Molla Mallory

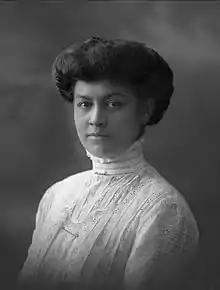
Mallory photographed by Gustav Borgen in 1909

Anna Margrethe "Molla" Bjurstedt Mallory ( Bjurstedt; 6 March 1884 – 22 November 1959) was a former Norwegian-American world no 2 ranked tennis player. She won a record eight singles titles at the U.S. National Championships. She was the first woman to represent Norway at the Olympics.